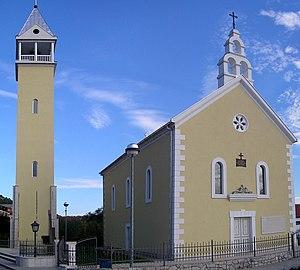
Dretelj est un village de Bosnie-Herzégovine. Il est situé dans la municipalité de Čapljina, dans le canton d'Herzégovine-Neretva et dans la Fédération de Bosnie-et-Herzégovine. Selon les premiers résultats du recensement bosnien de 2013, il compte 616 habitants.